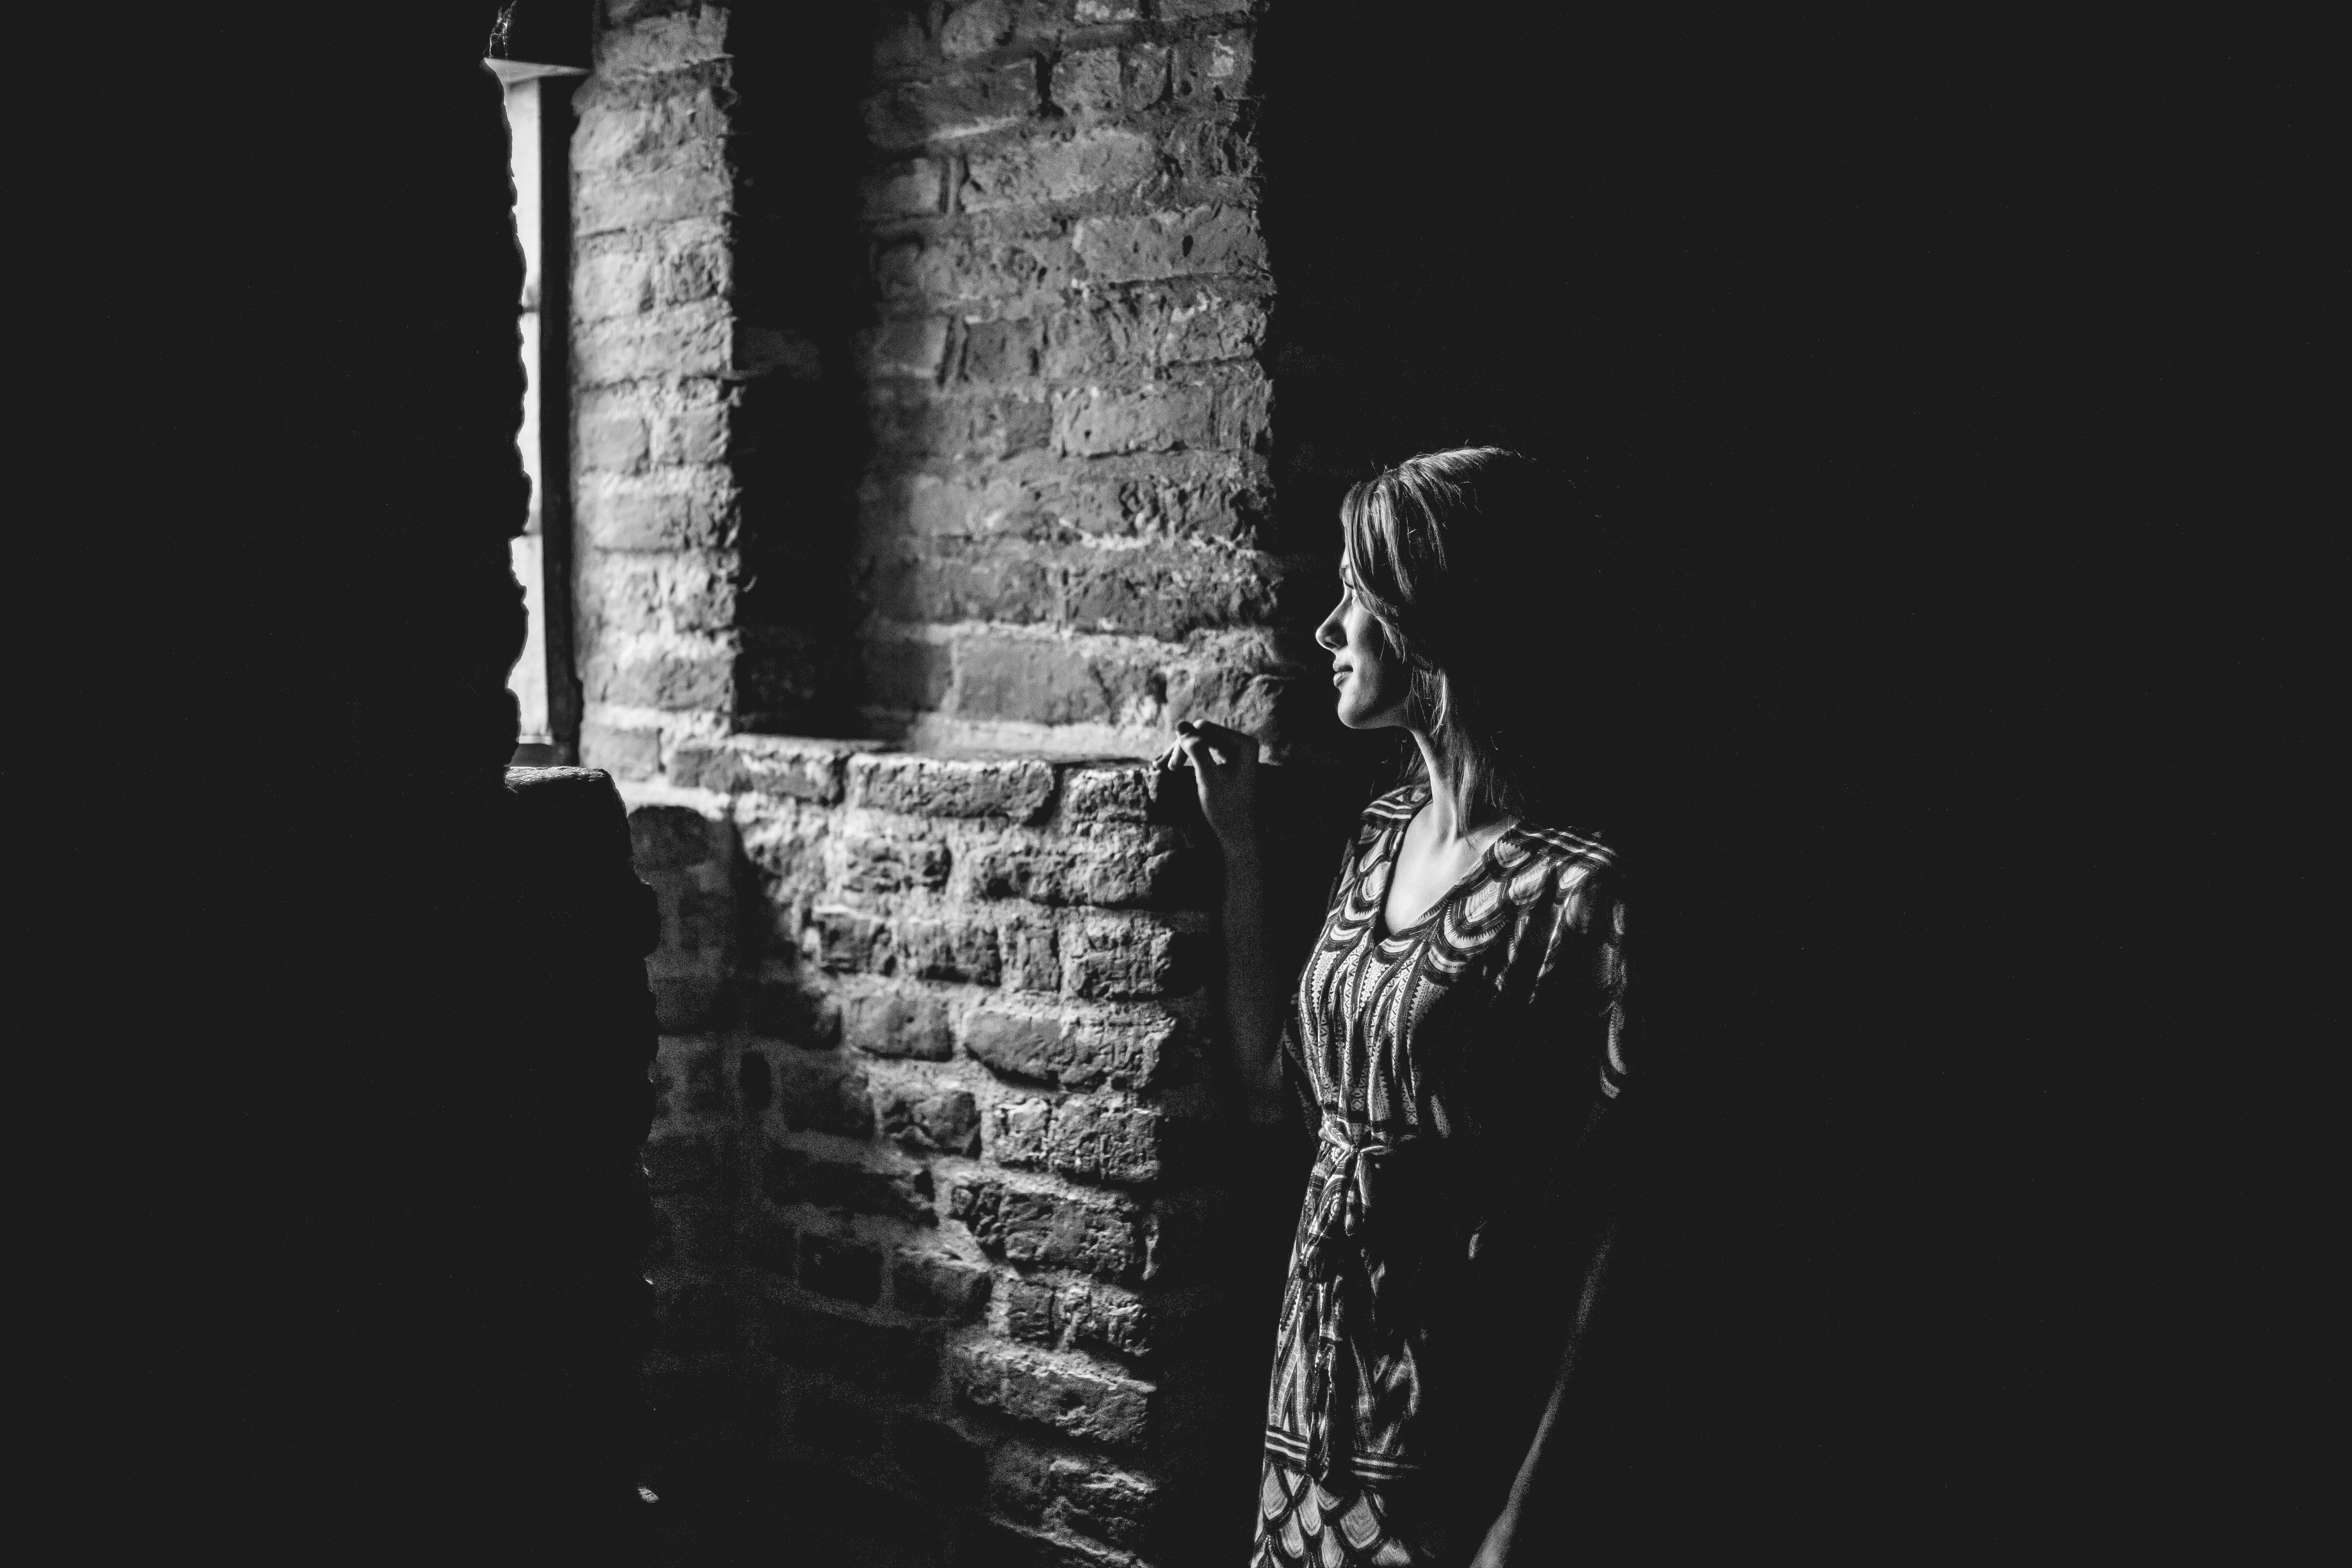
light, black and white, white, darkness, black, monochrome, sculpture, image, monochrome photography